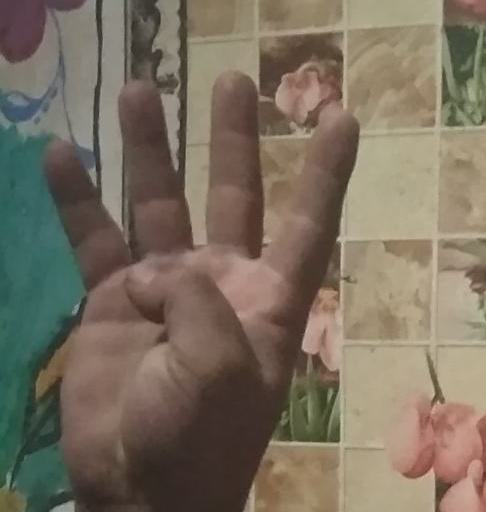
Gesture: four